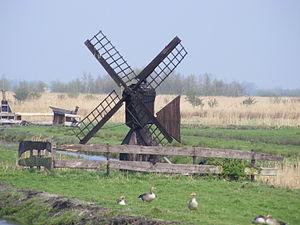
Cet article recense les moulins à vent de la province de Hollande-Septentrionale, aux Pays-Bas.